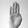
ASL letter: B